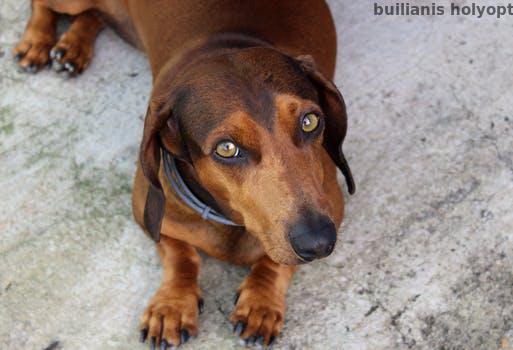
Label: Watermark